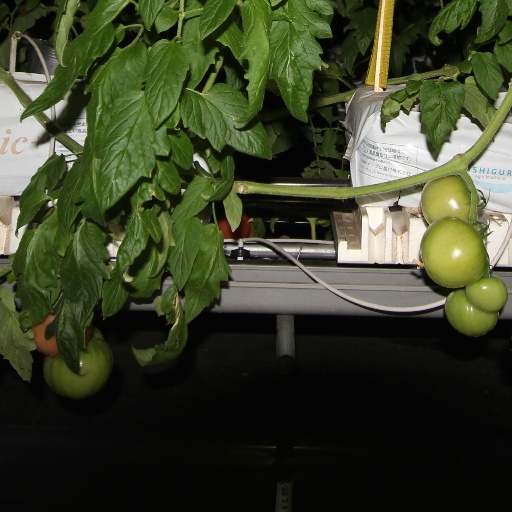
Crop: tomato